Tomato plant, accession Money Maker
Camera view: horizontal (90 deg, fisheye); turntable rotation: 90 degrees
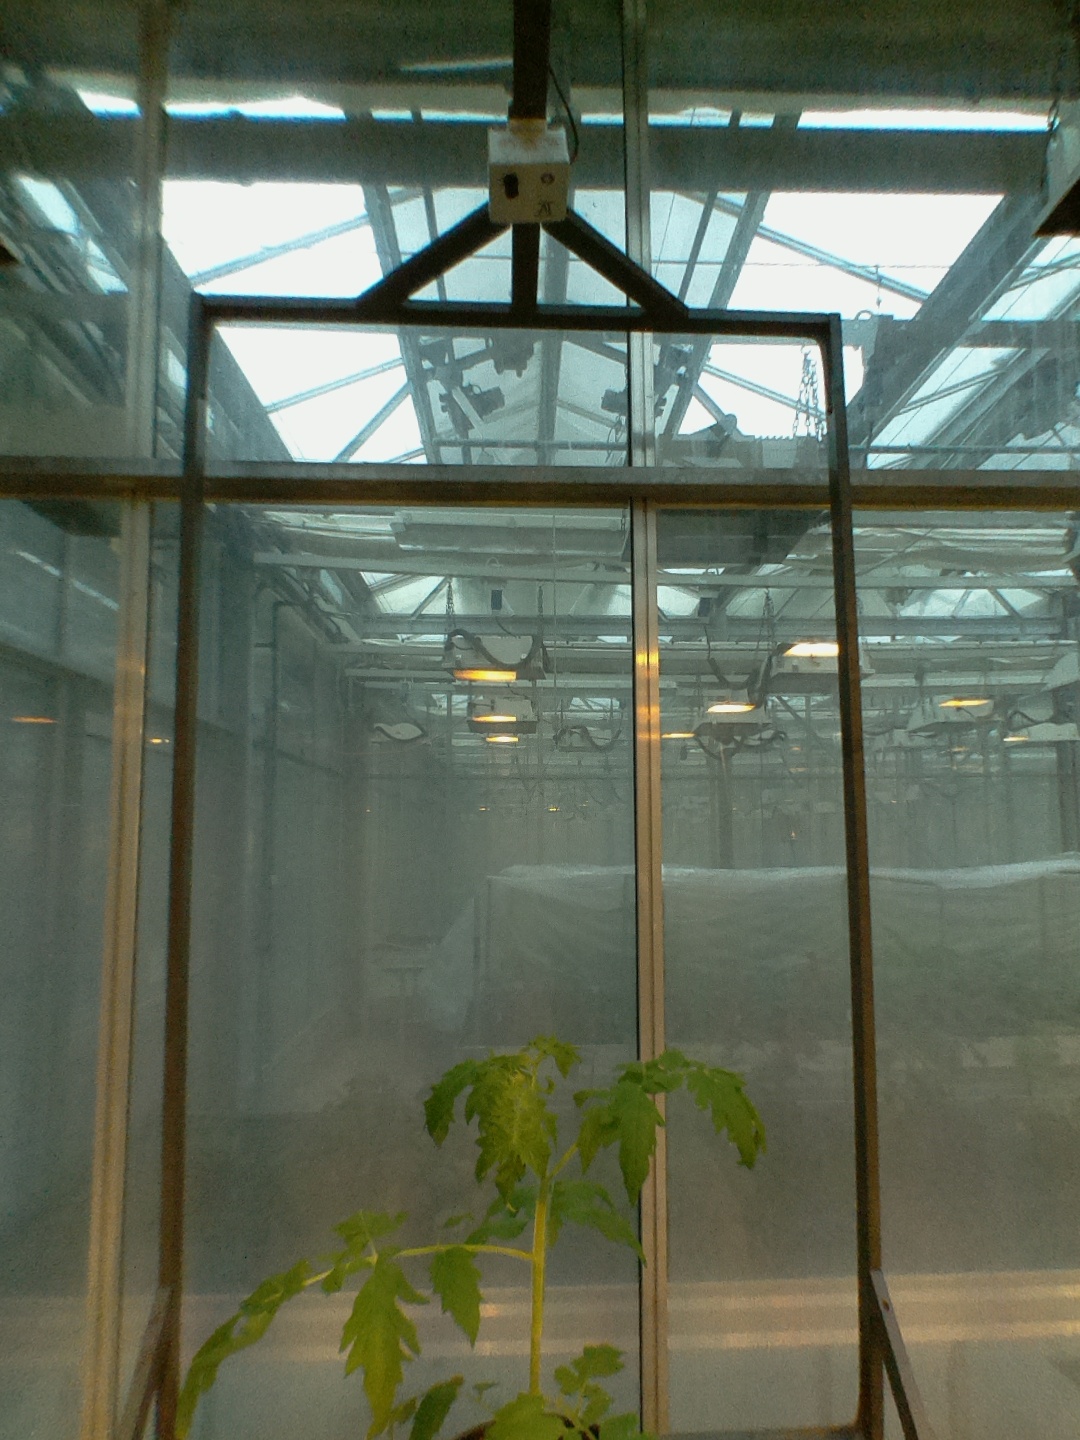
BBCH growth stage 14: 8 of true leaves visible